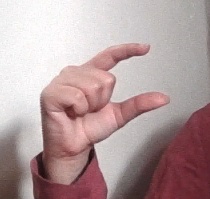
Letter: dal